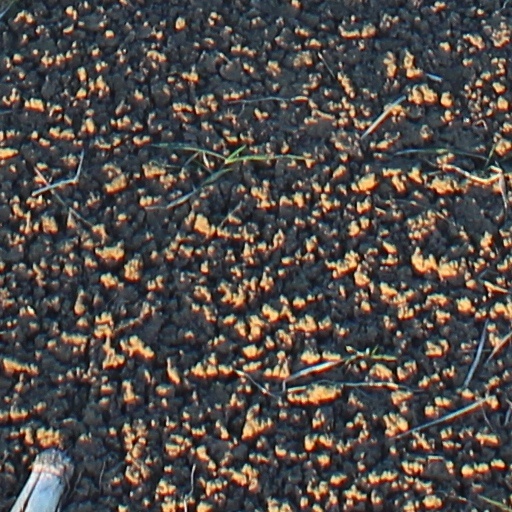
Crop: wheat